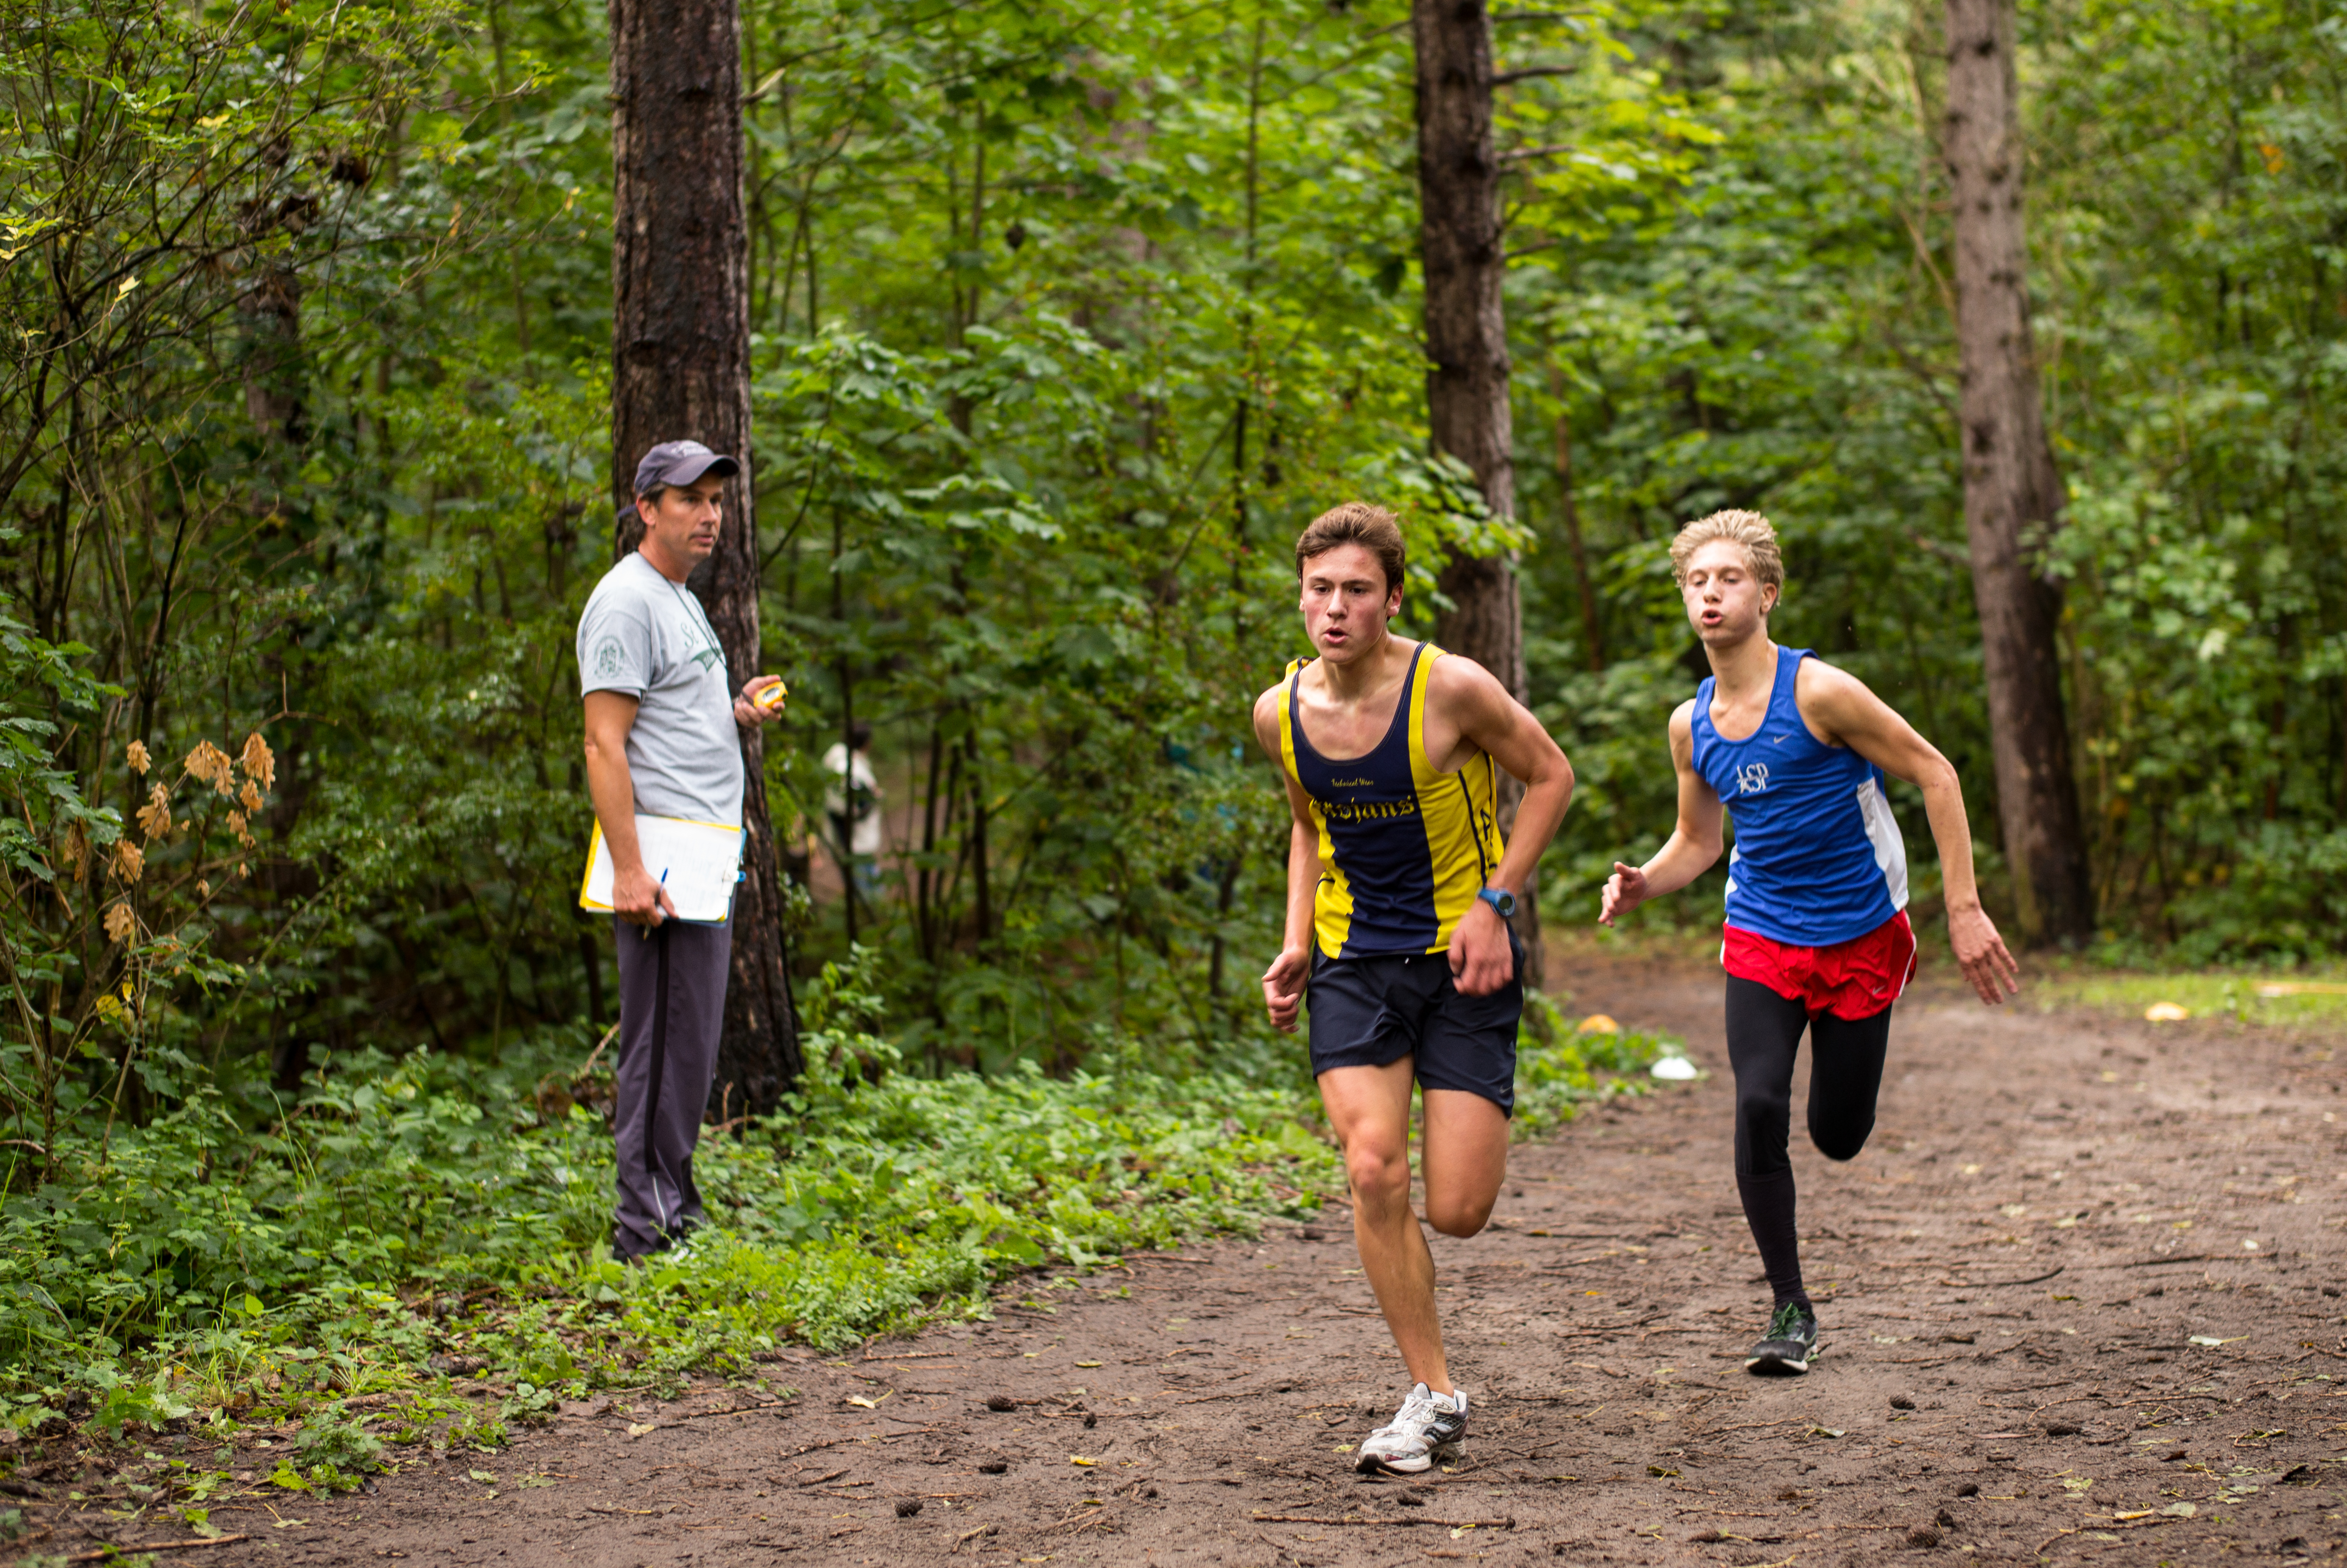
person, trail, running, recreation, jogging, race, sports, endurance, athletics, physical exercise, outdoor recreation, human action, endurance sports, ultramarathon, duathlon, cross country running, cross country cycling